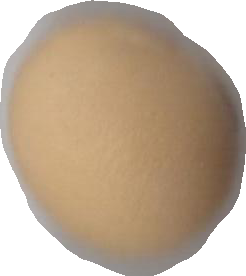
Variety: Dega